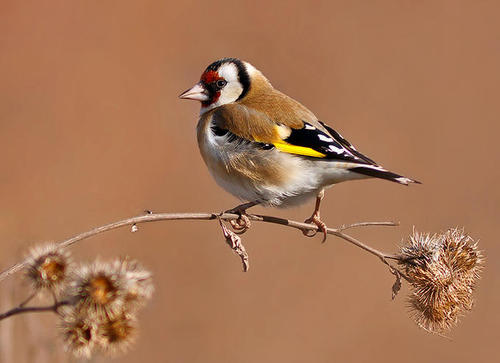
a small bird with a white breast, beige beak and a streak of red slapped onto its face.
this bird has a small head, a round belly, a bright red superciliary and wings with bright yellow stripes.
this is a bird with a white belly, brown back with a yellow feather and a red face.
a small fluffy bird with multiple colors of black, yellow, white, and red.
small bird tan and white plumage, a short sharp beak and red on his face and bright yellow streak on his wings.
this beautiful multi colored bird has shades of color including red, black, white, yellow and various shades of brown - the bird's yellow rimmed eyes are surrounded by red and white colored feathers and set behind a short white beak.
this is a small bird, distinguished by its bright markings in brown, red and yellow
this bird is brown with white and has a very short beak.
this bird is brown,white, yellow, and black in color, with a stubby beak.
this bird has wings that are black and has a white belly
Species: European Goldfinch